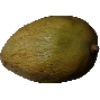
Label: Papaya 1